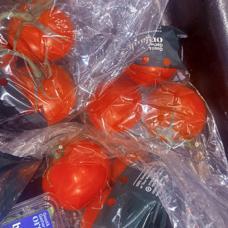
Label: vege